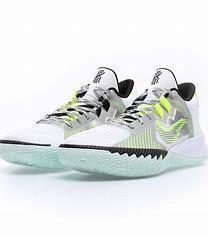
Brand: Nike
Model: Kyrie Flytrap 5